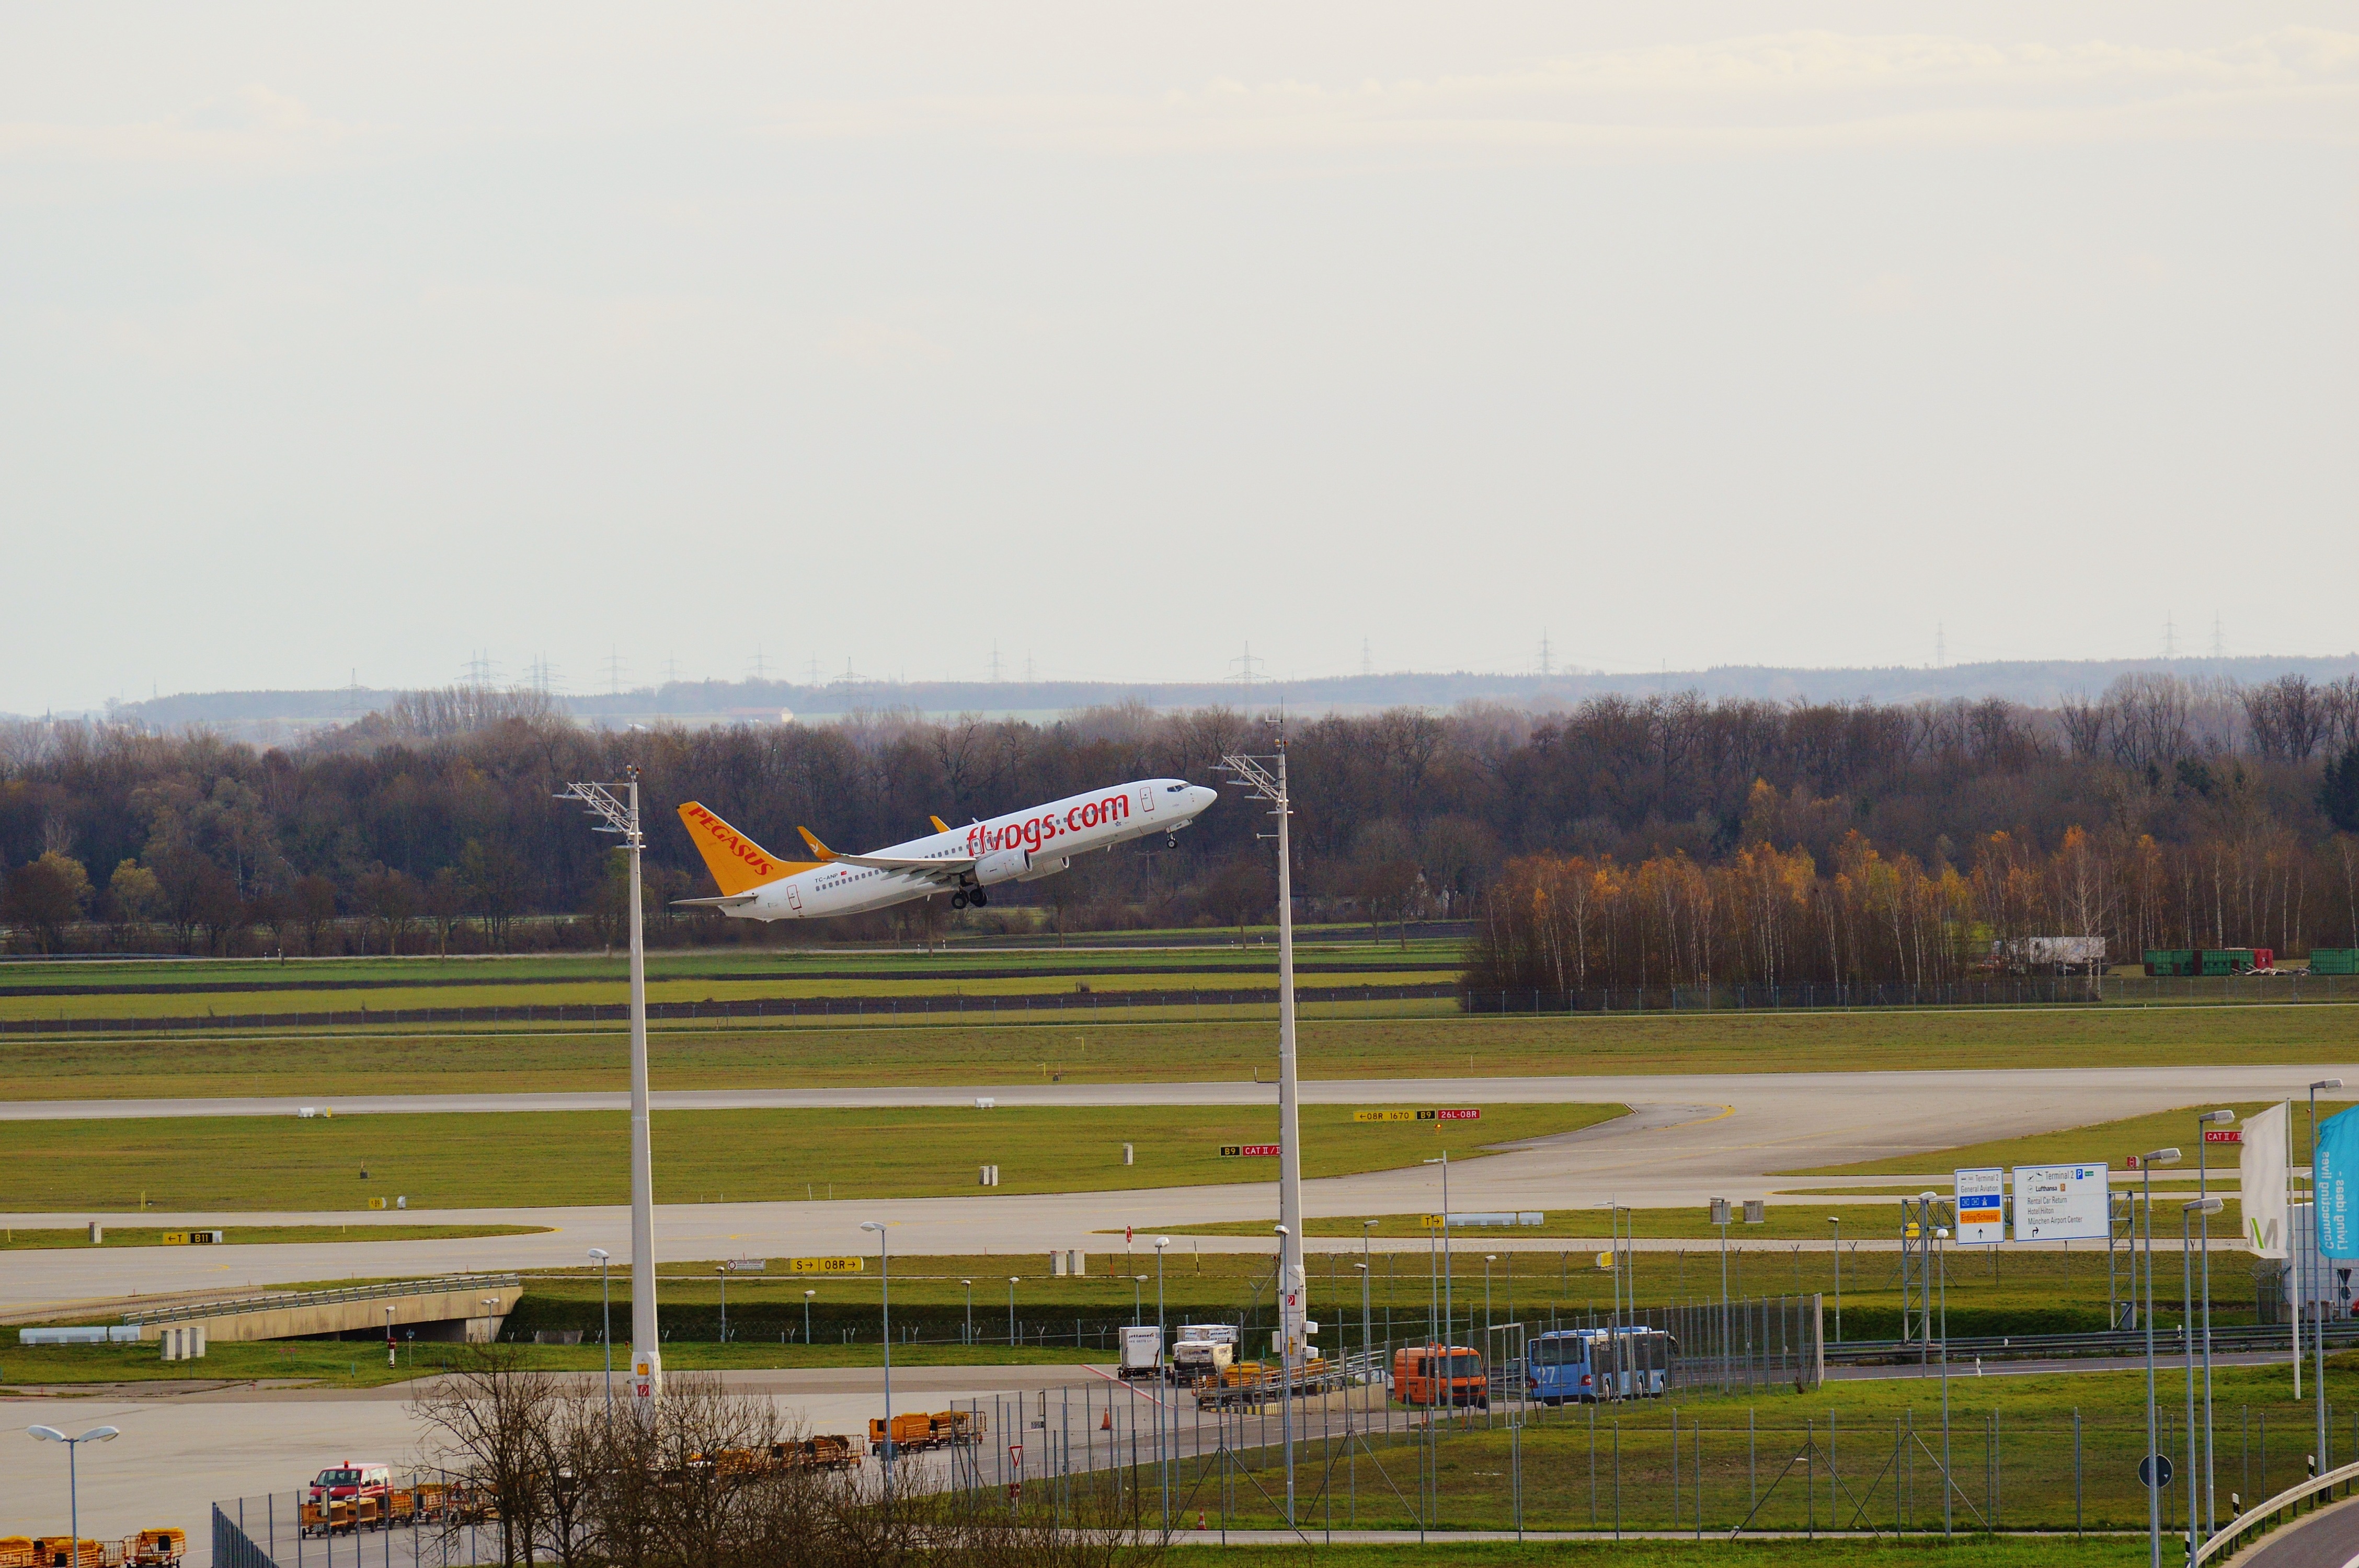
structure, fly, airport, travel, airplane, aircraft, transport, vehicle, airline, aviation, flight, stadium, departure, infrastructure, airliner, munich, takeoff, air traffic, passenger aircraft, air force, jet aircraft, atmosphere of earth, sport venue